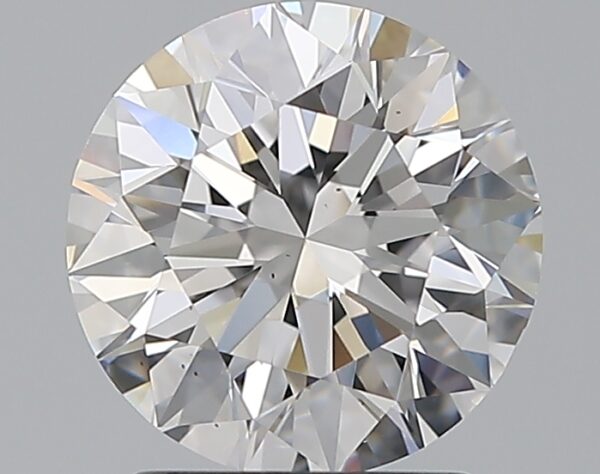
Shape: round
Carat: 1.79
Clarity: VS2
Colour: D
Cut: EX
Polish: EX
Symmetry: EX
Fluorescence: N
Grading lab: GIA
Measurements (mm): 7.68 x 7.72 x 4.85